No. 2 Elementary Flying Training School RAAF

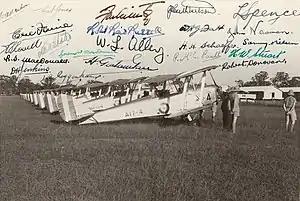
Side view of biplanes in a row at a field, along with some men in light-coloured military uniforms and pith helmets

No. 3 Flying Training School was renamed No. 2 Elementary Flying Training School on 2 January 1940. Its first fifteen de Havilland Tiger Moth training aircraft were delivered three days later. These were augmented by privately owned Tiger Moths and Gipsy Moths pressed into military service. The first training course, lasting eight weeks, began on 10 January; twenty-one students graduated. By the end of the month, the school's strength included 105 officers and men, one civilian instructor, and twenty-six students. The unit log book reported the lack of a telephone system, kitchen facilities, beds, desks, hot water, blackboards, typewriters, flags, maps, charts, and "clothing other than stockings". A second civilian instructor, from the Queensland Aero Club, joined the school on 12 February 1940. Later that month, No. 2 EFTS was assigned to the control of the proposed Northern Area Command, which was eventually formed in May 1941. In the interim, all units in Queensland came under the control of Central Area Command, headquartered in Sydney.